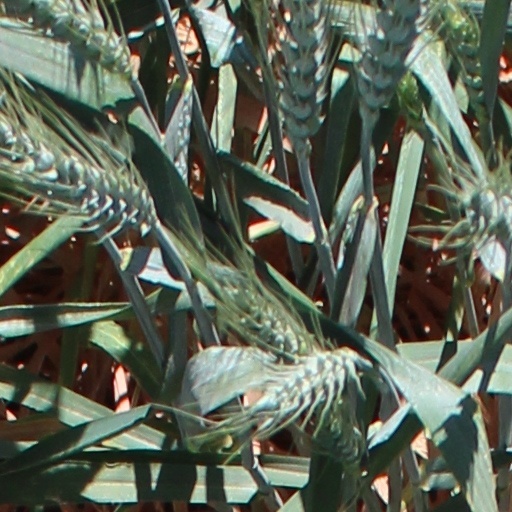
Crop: wheat